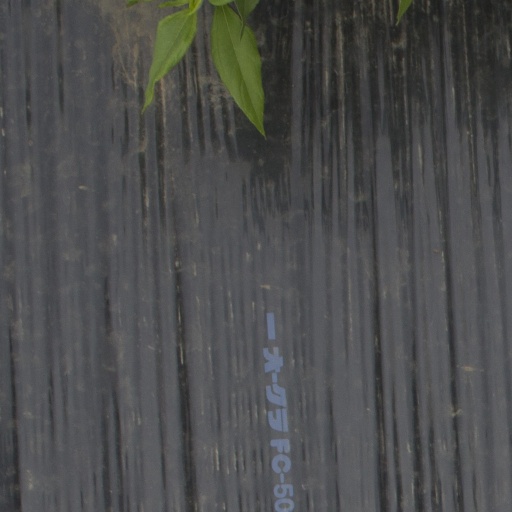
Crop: Jerusalem artichoke